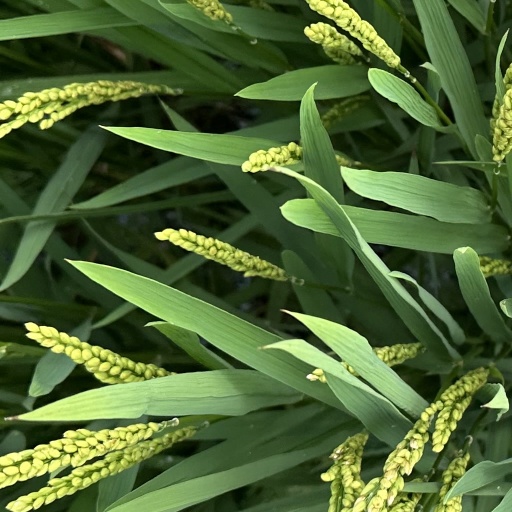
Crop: rice